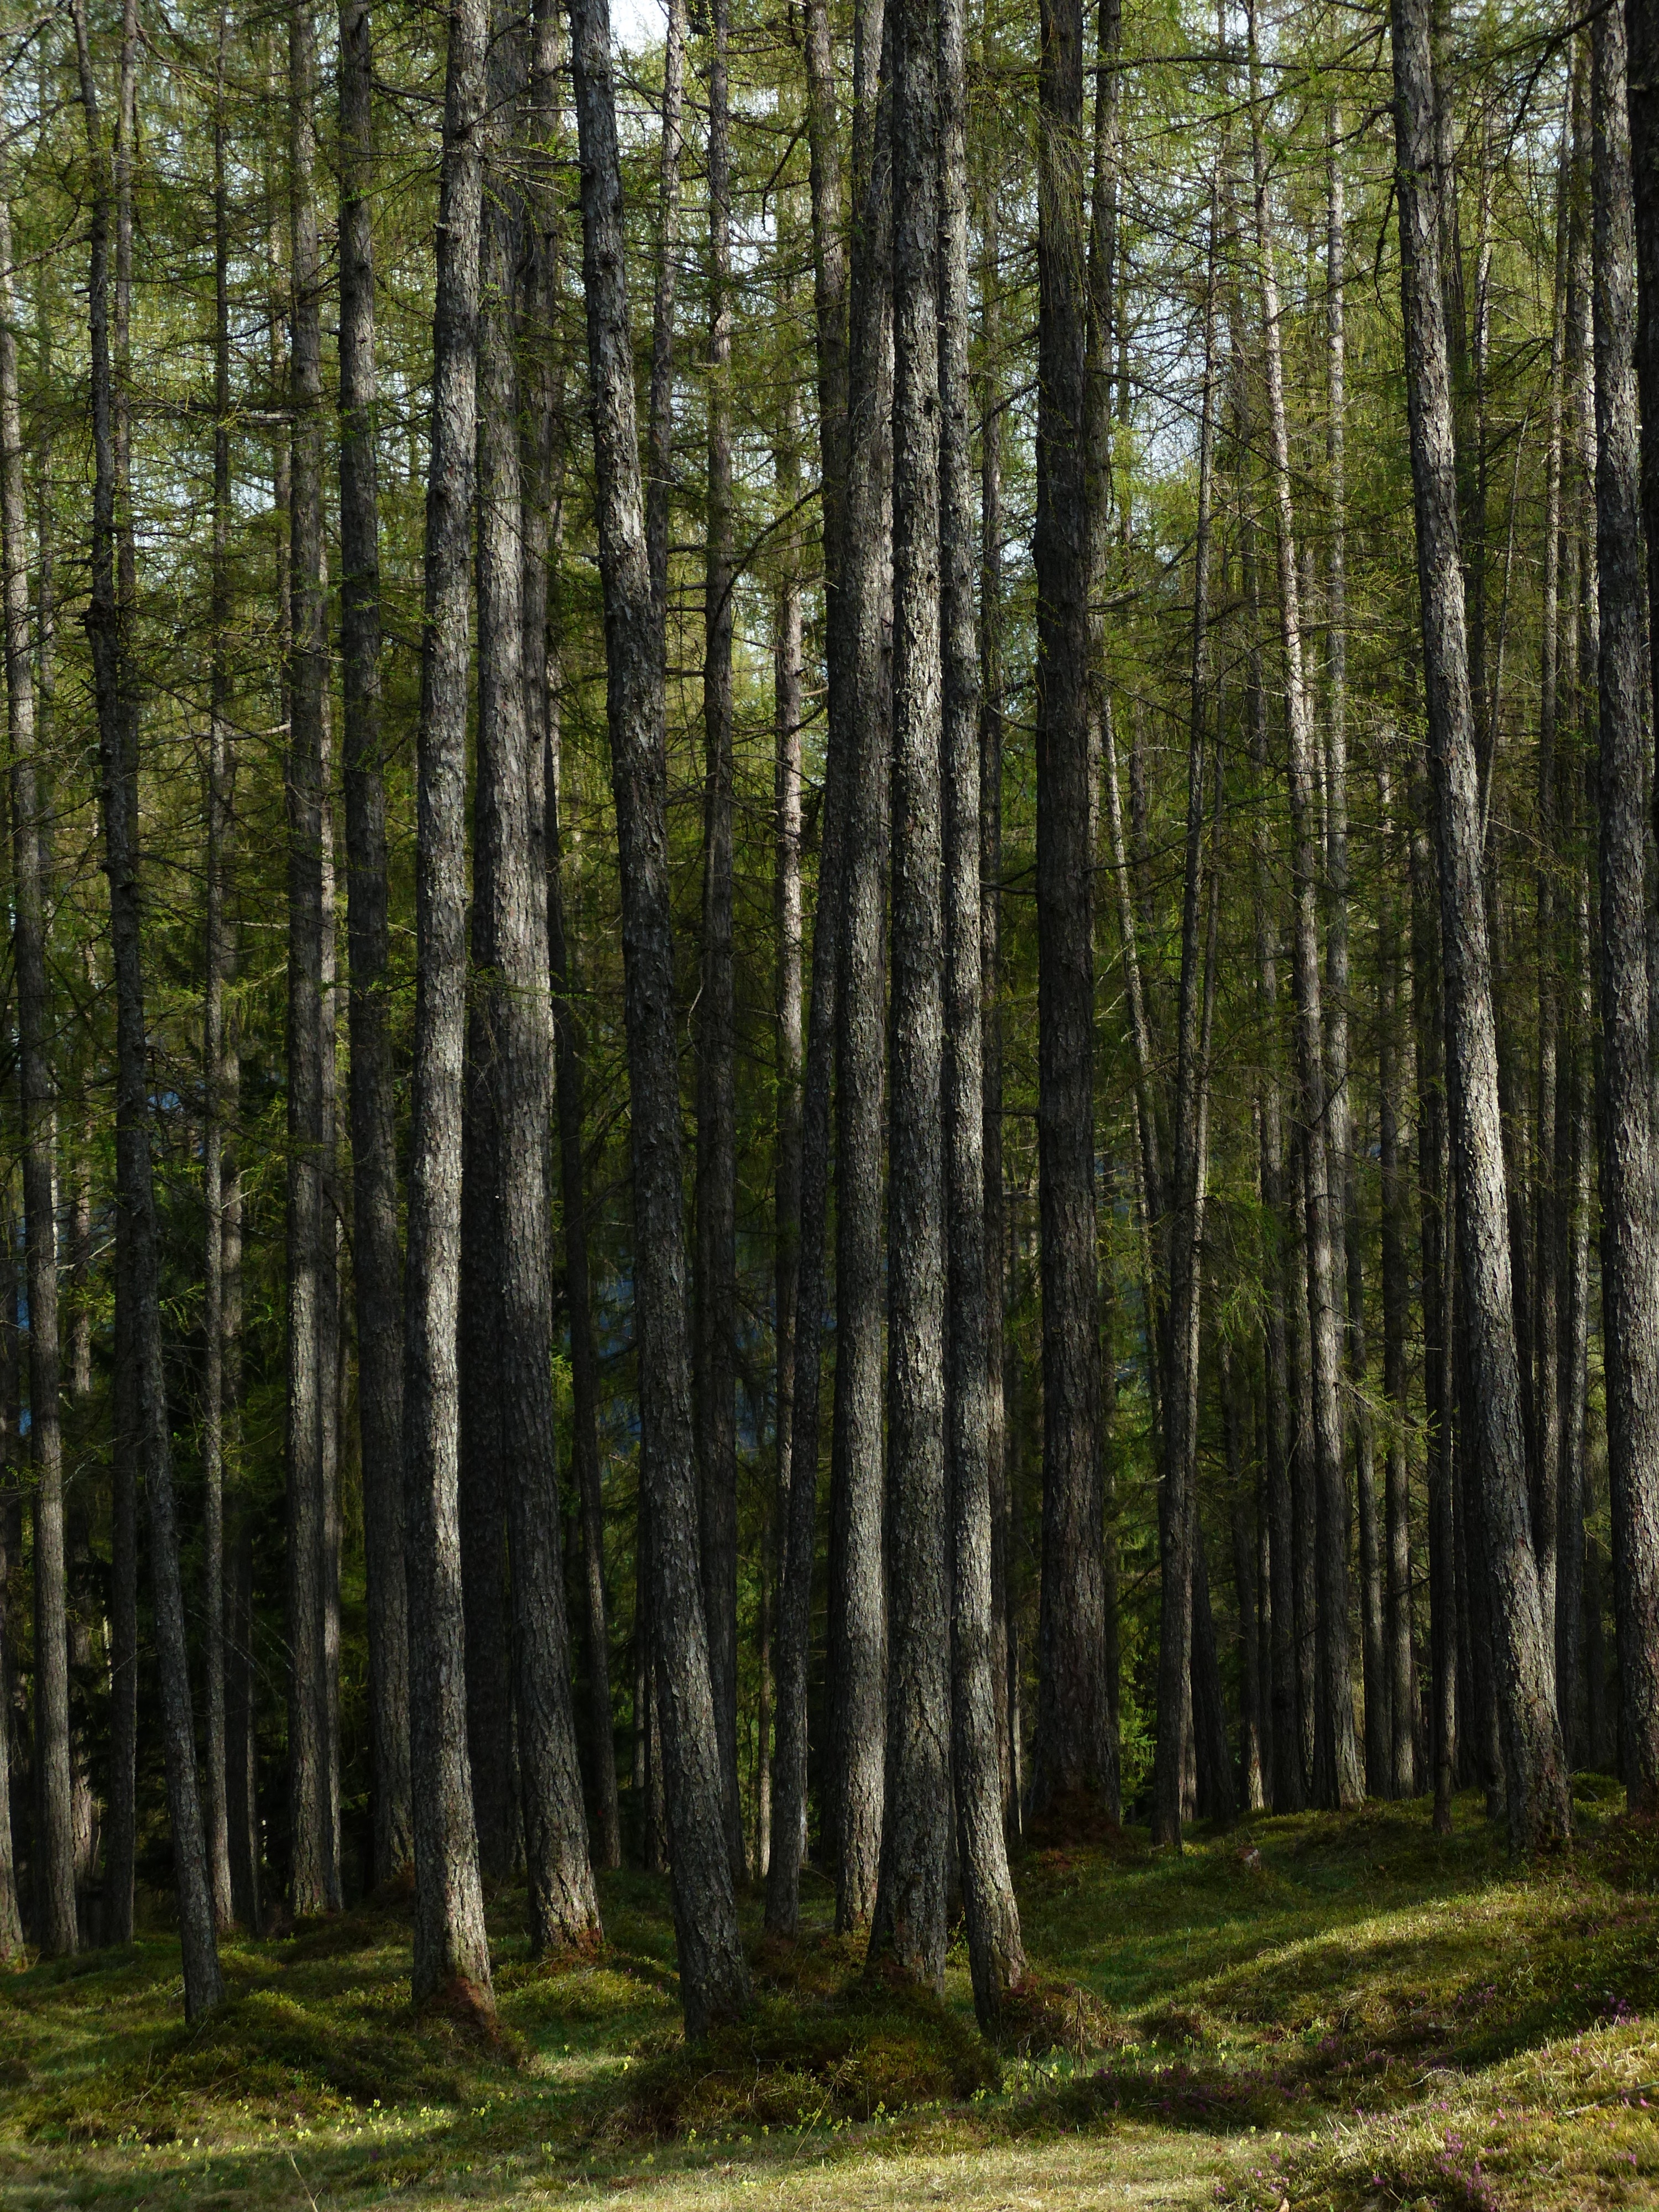
tree, forest, plant, trunk, birch, fir, conifer, spruce, deciduous, grove, western, woodland, habitat, larch, larix, ecosystem, tree trunks, flowering plant, strains, fairy tale forest, biome, pine family, old growth forest, natural environment, plant stem, woody plant, temperate broadleaf and mixed forest, temperate coniferous forest, land plant, larch forest